Foreign relations of Canada

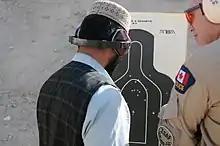
Constable Lorant Haged, Royal Canadian Mounted Police and instructor at the leadership and management course, looks at a target after the Afghan National Police (ANP) ceased fire at a 9mm familirization range 3 Dec.. The ANP are attending a six-month Leadership and Management course where they will also take a criminal Investigation course, leadership and management classes and Rule of Law. The intent of the school is teach the ANP officers and leaders at an advanced level of training that will help them become more effective in running police sub-stations.

Canada is and has been a strong supporter of multilateralism. The country is one of the world's leading peacekeepers, sending soldiers under the U.N. authority around the world. Canadian former Minister of Foreign Affairs and subsequent Prime Minister, Lester B. Pearson, is credited for his contributions to modern international peacekeeping, for which he won the Nobel Peace Prize in 1957. Canada is committed to disarmament, and is especially noted for its leadership in the 1997 Convention in Ottawa on the prohibition of the use, stockpiling, production and transfer of anti-personnel mines.